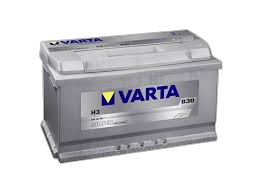
Waste category: battery